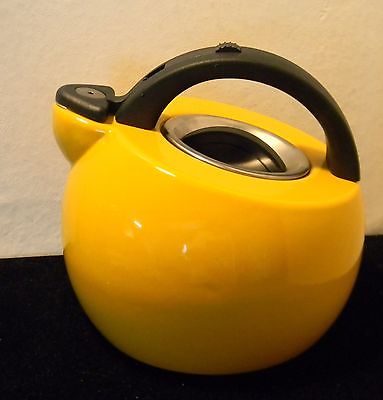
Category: kettle